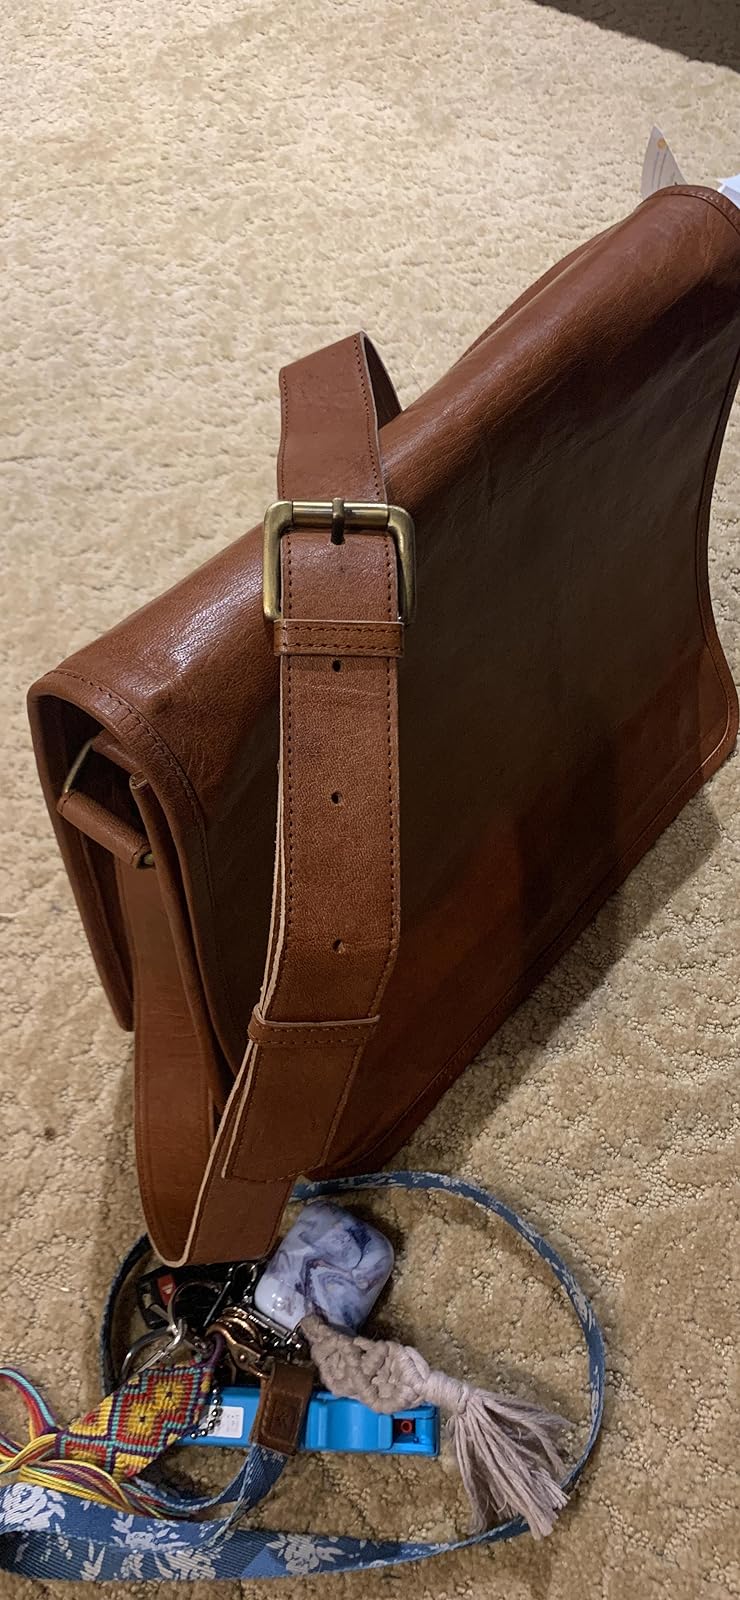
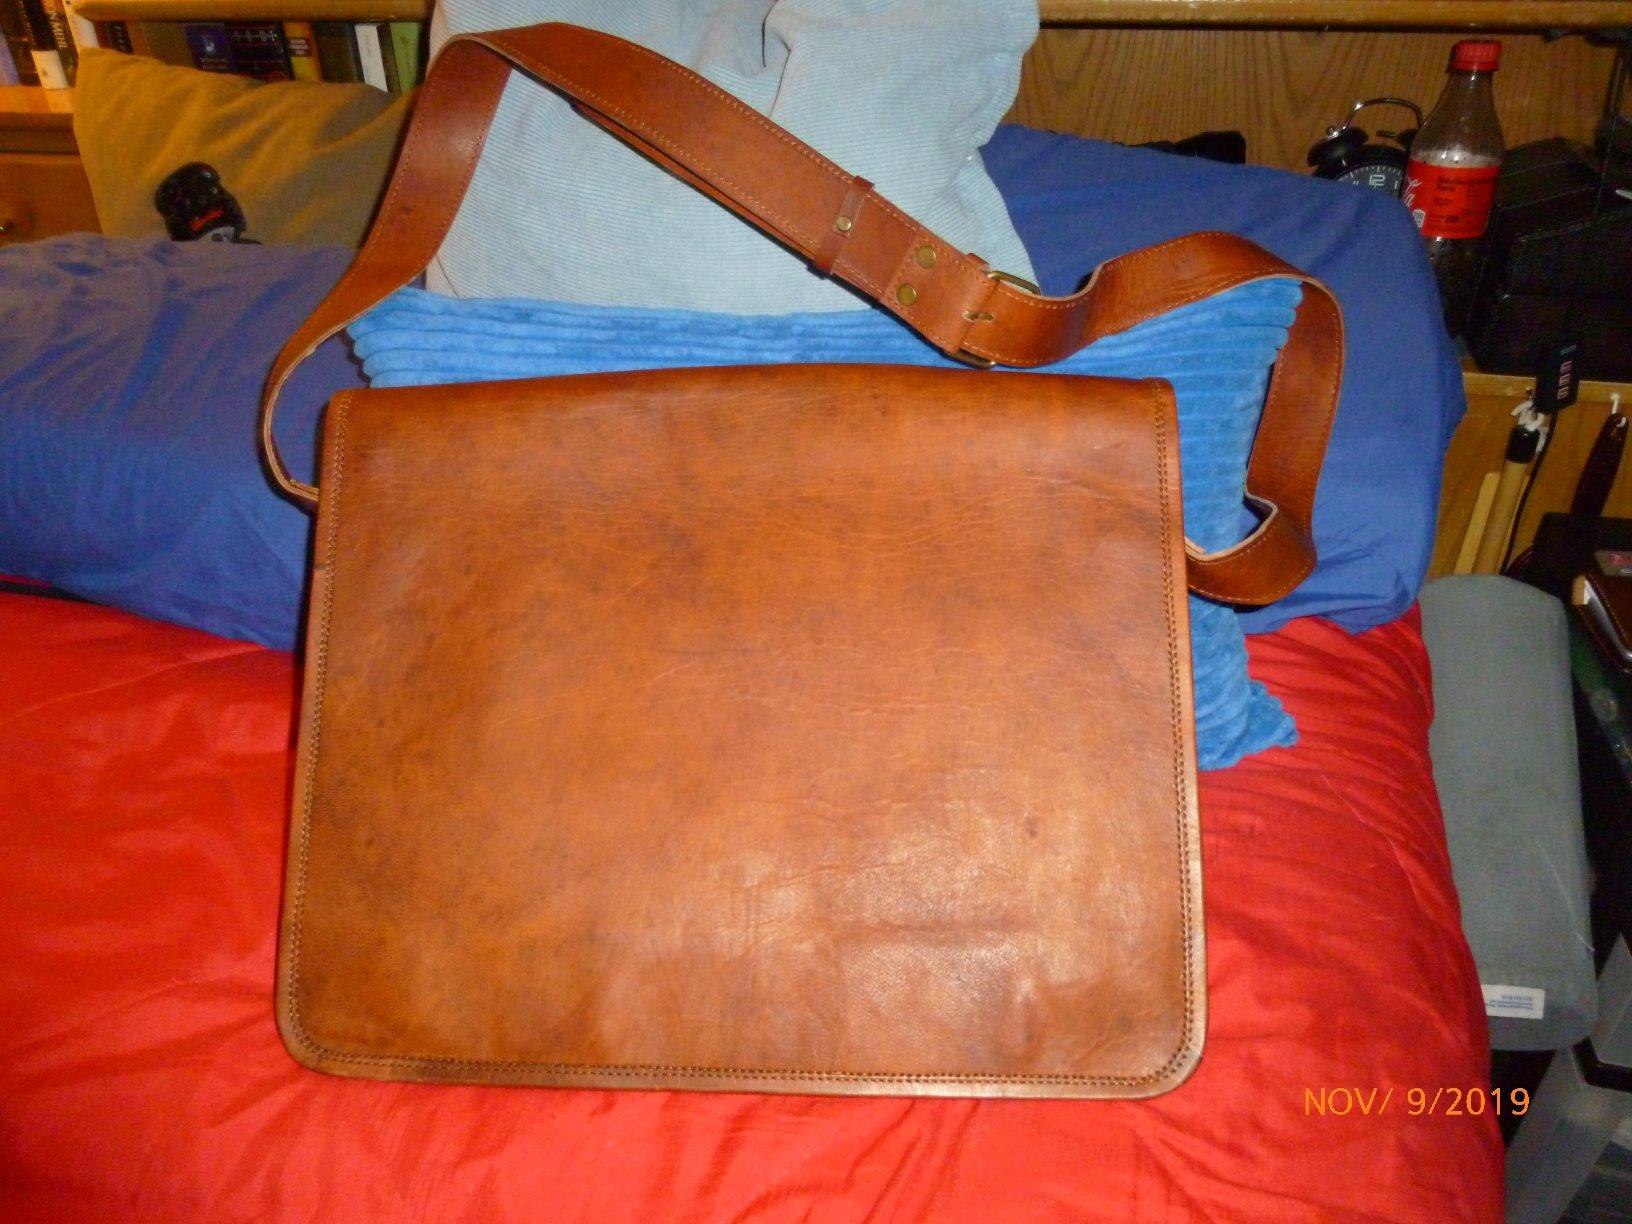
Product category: bag
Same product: yes